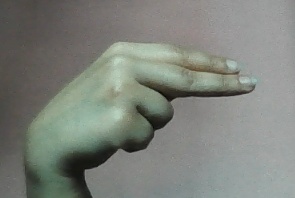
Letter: ain